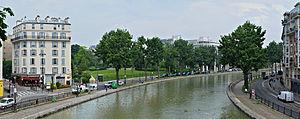
Canal Saint-Martin
Le canal Saint-Martin est un canal de 4,55 km de long situé essentiellement dans les 10ᵉ et 11ᵉ arrondissements de Paris. Il relie le bassin de la Villette — et au-delà le canal de l'Ourcq — au port de l'Arsenal qui communique avec la Seine. C'est un canal de petit gabarit destiné, à l'origine, à l'adduction d'eau potable dans la capitale. Inauguré en 1825, il comporte neuf écluses et deux ponts tournants pour une dénivellation totale de 25 m.